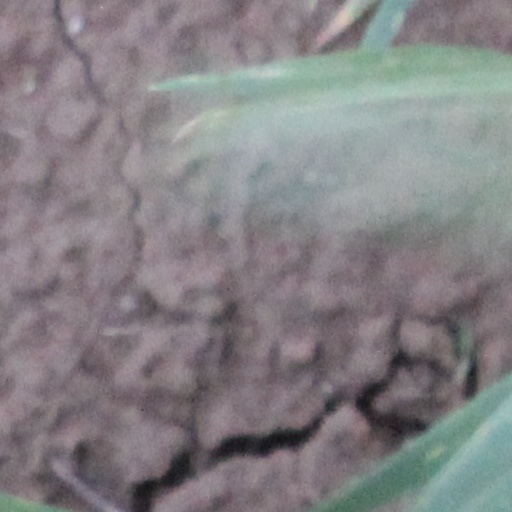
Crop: wheat